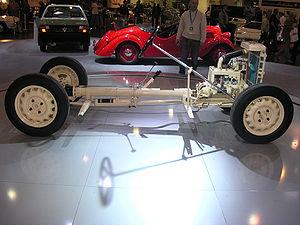
Le châssis automobile, autrefois en bois, aujourd'hui en métal ou en matériaux composites, est la structure rigide à laquelle tous les éléments constituant un véhicule terrestre sont fixés.
Le châssis central tubulaire ou châssis en épine dorsale est un type de construction du châssis automobile qui est semblable à la conception de carrosserie sur châssis. Au lieu d'une structure en échelle à deux dimensions, il se compose d'une forte ossature tubulaire qui relie les zones de fixation de la suspension avant et arrière. Une carrosserie est alors placée sur cette structure.